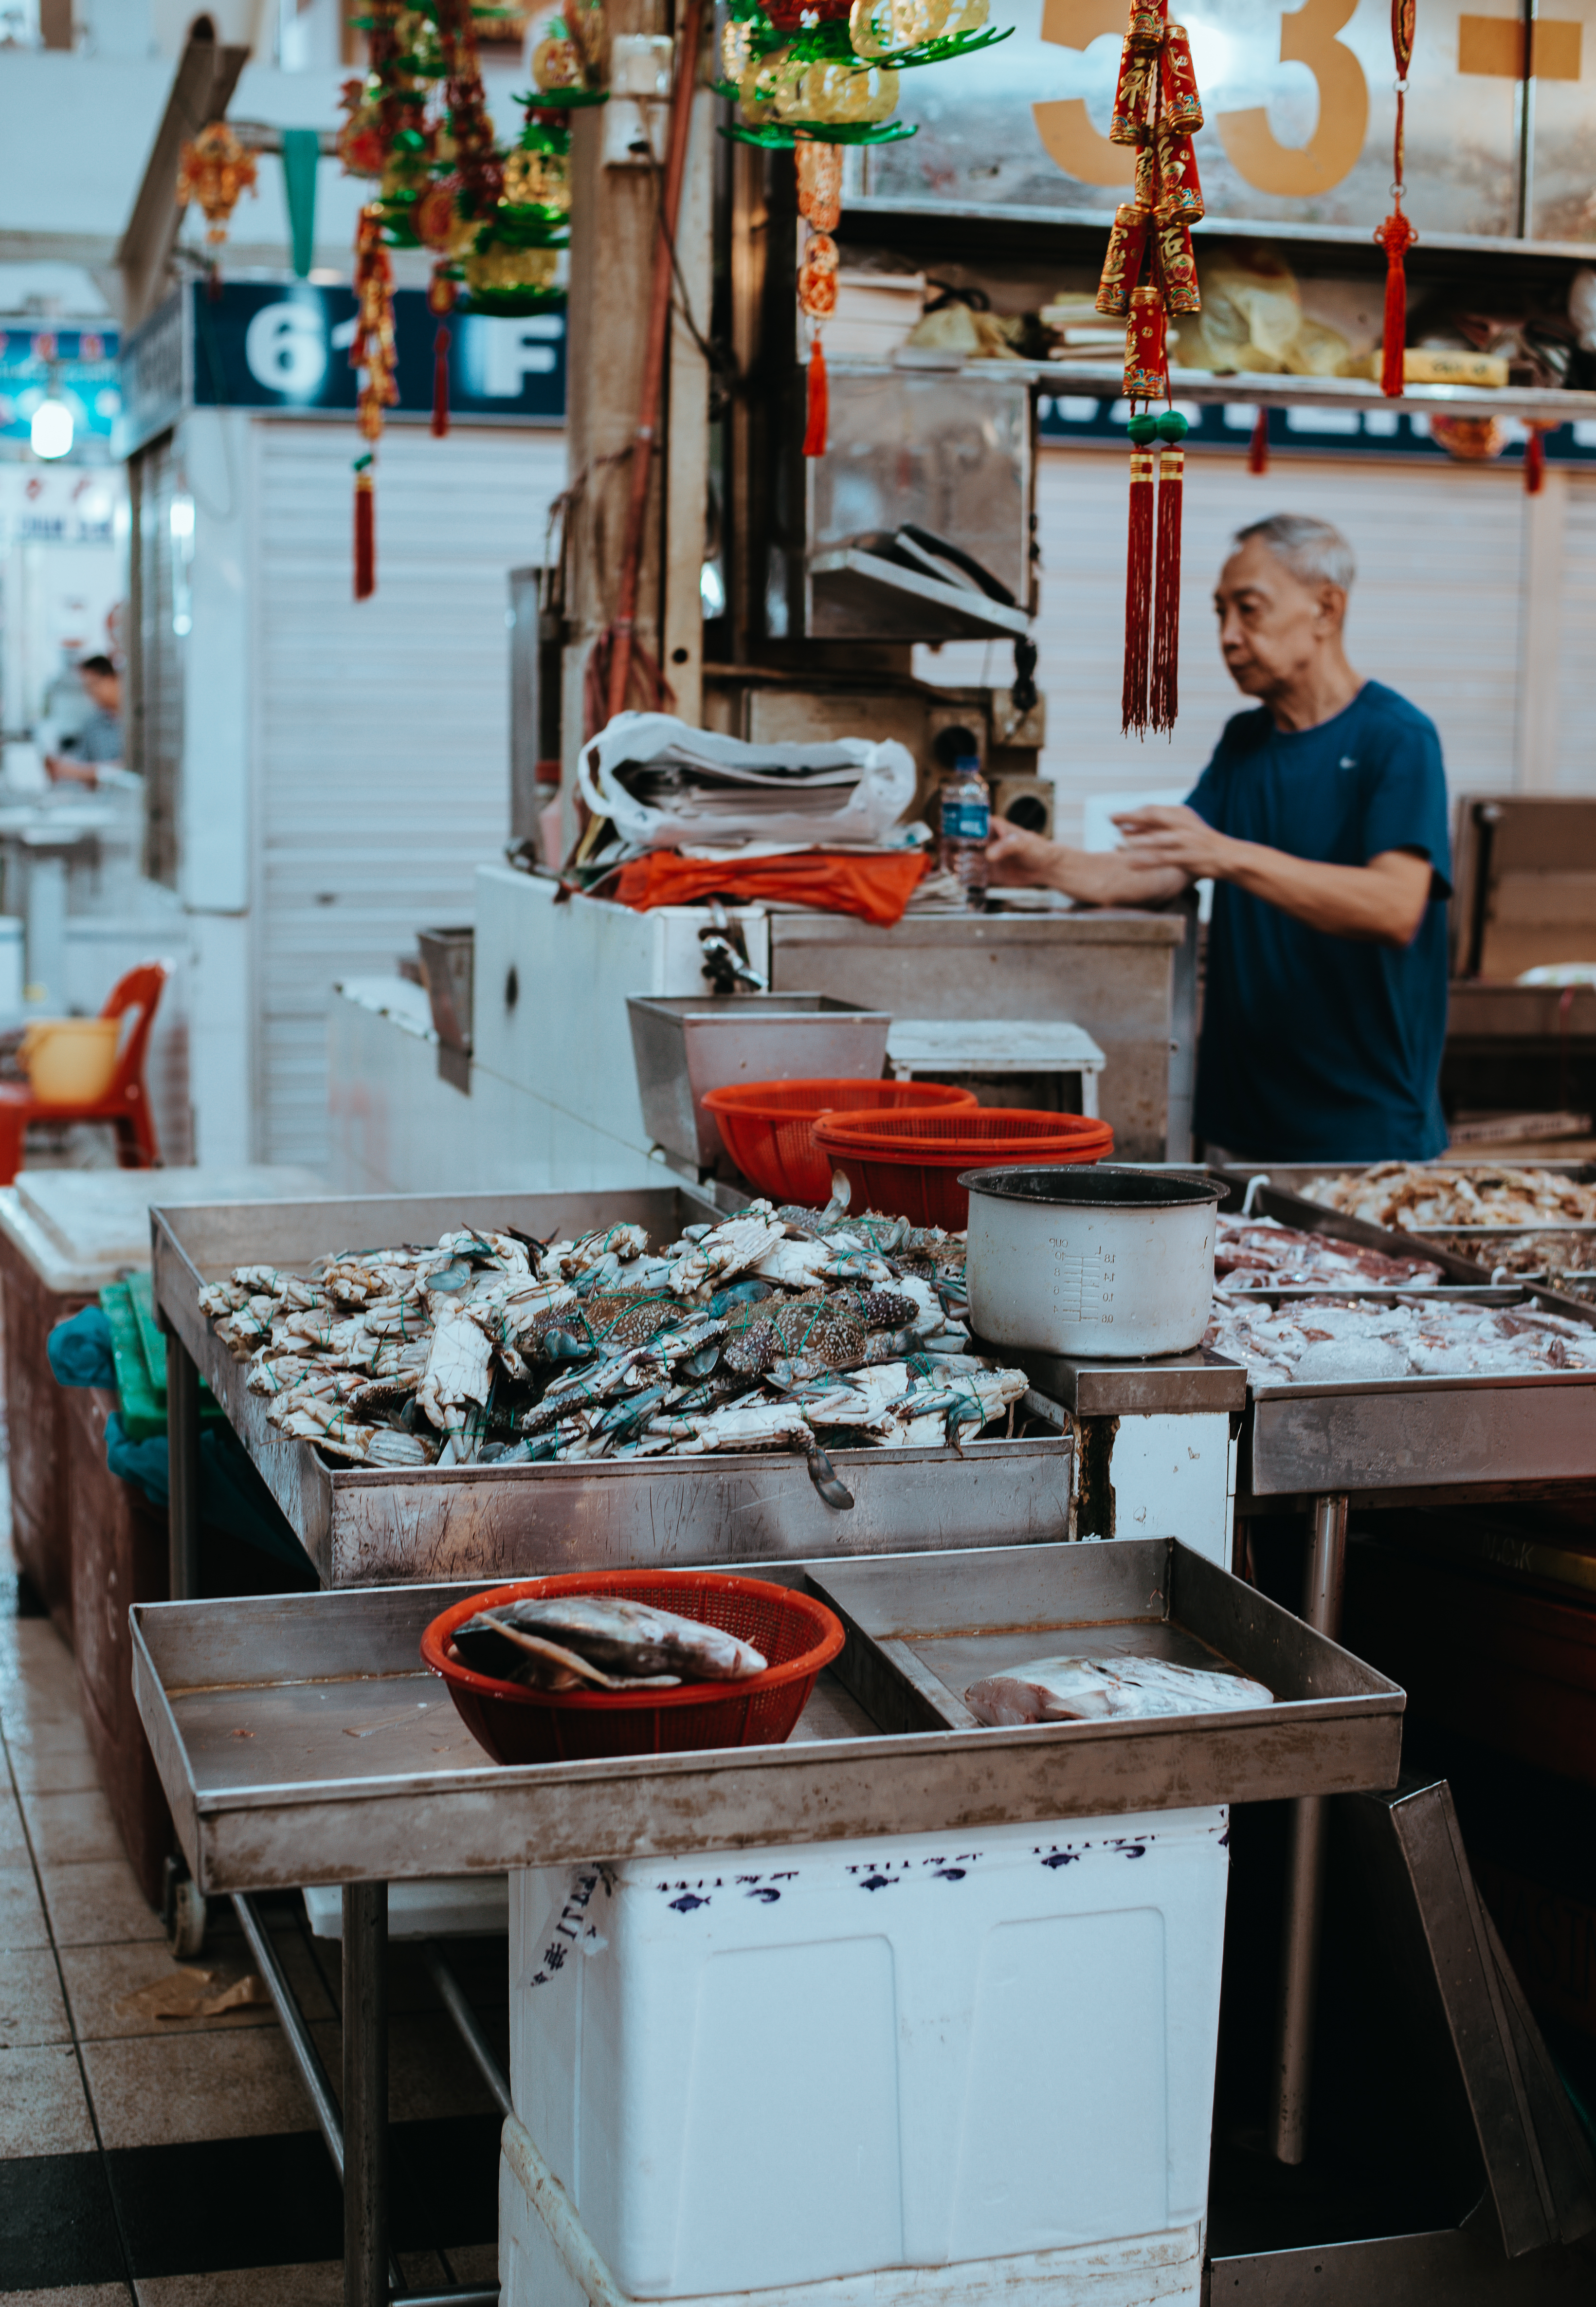
restaurant, home, counter, kitchen, market, room, interior design, fish market, art, stall, fresh fish